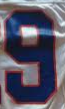
Number: 9